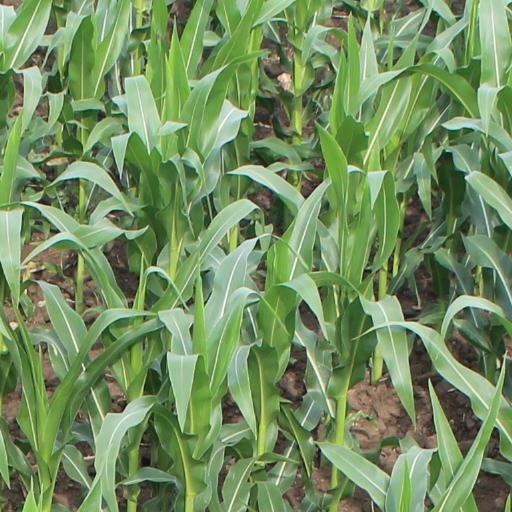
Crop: maize; corn